British expedition to Tibet

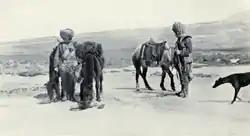
Native troops on the expedition

The Tibetans were mown down by the Maxim guns as they fled. "I got so sick of the slaughter that I ceased fire, though the general’s order was to make as big a bag as possible", wrote Lieutenant Arthur Hadow, commander of the Maxim guns detachment. "I hope I shall never again have to shoot down men walking away."